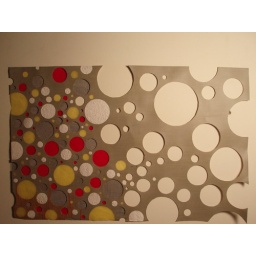
another pattern in progress. curtain like material, red cellophane, yellow tissue paper, cream textured paper, black screen, orange tissue papers